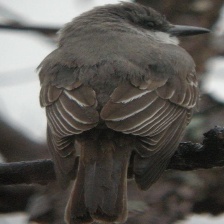
Species: GRAY KINGBIRD
Scientific name: TYRANNUS DOMINICENSIS